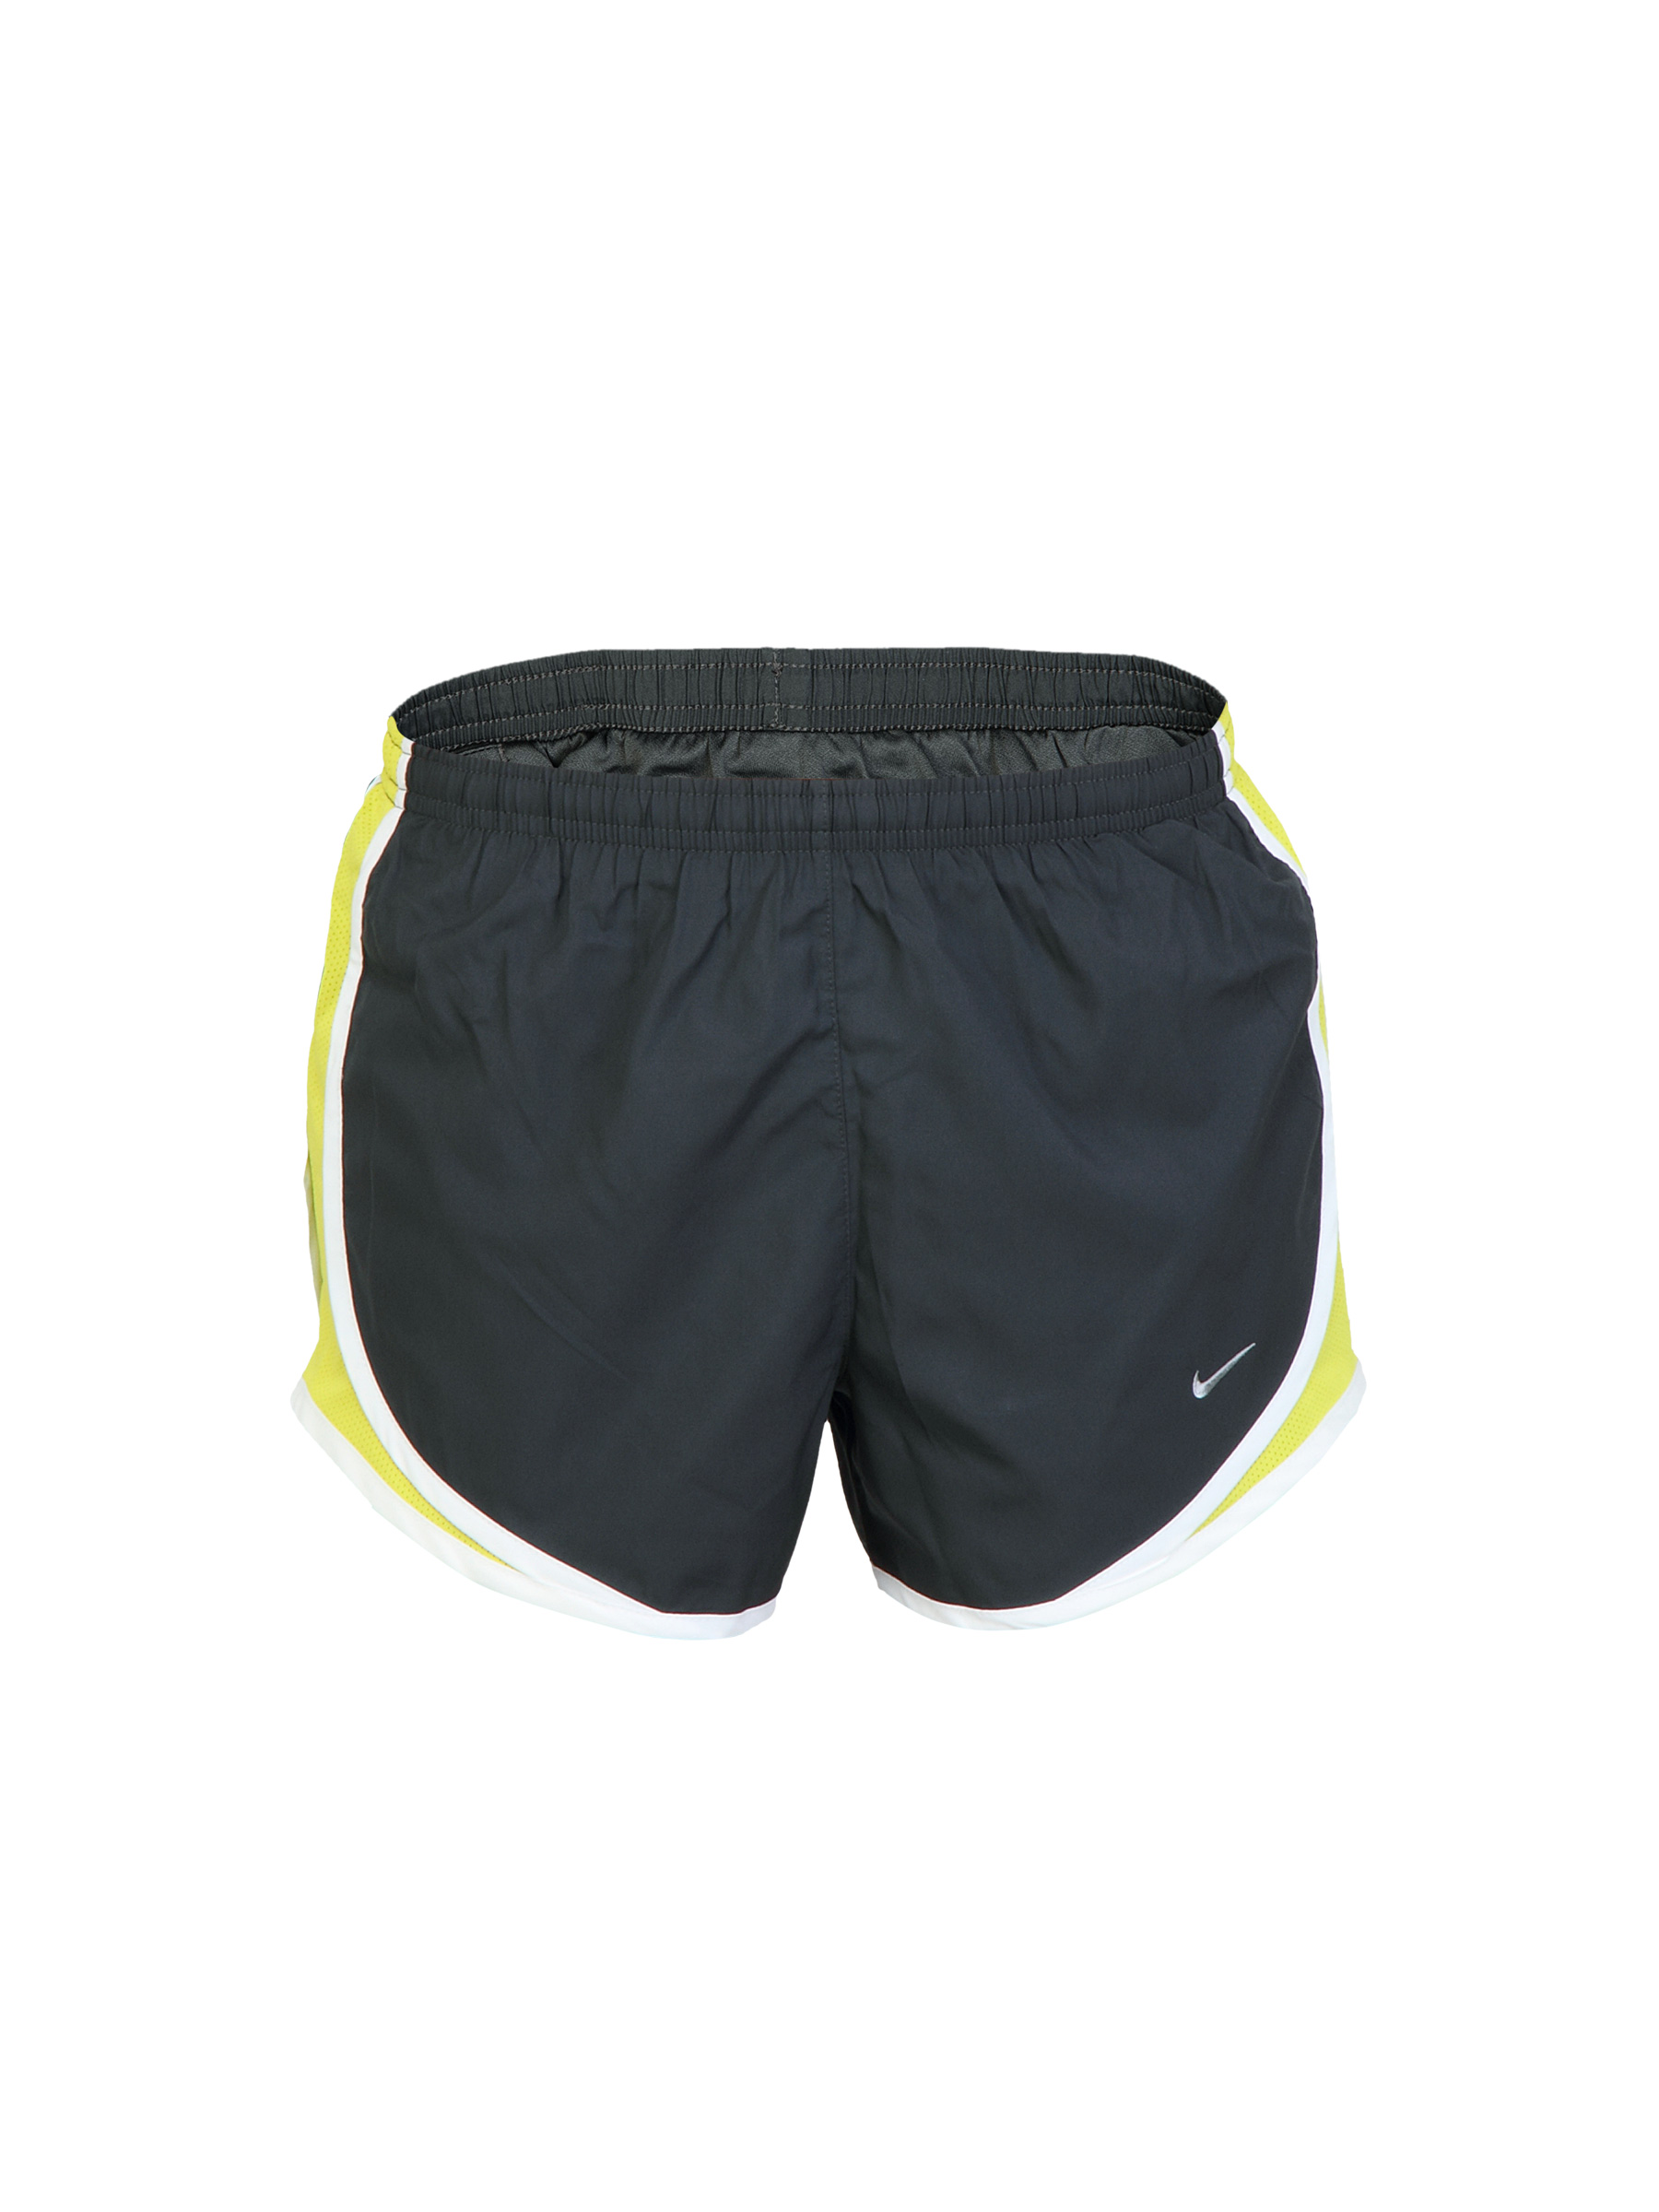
Nike Women Solid Grey Shorts
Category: Apparel / Bottomwear / Shorts
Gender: Women
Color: Grey
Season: Fall 2011
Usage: Sports